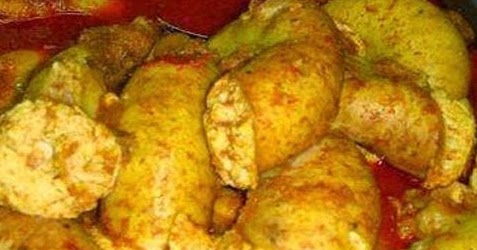
Label: gulai_tambusu